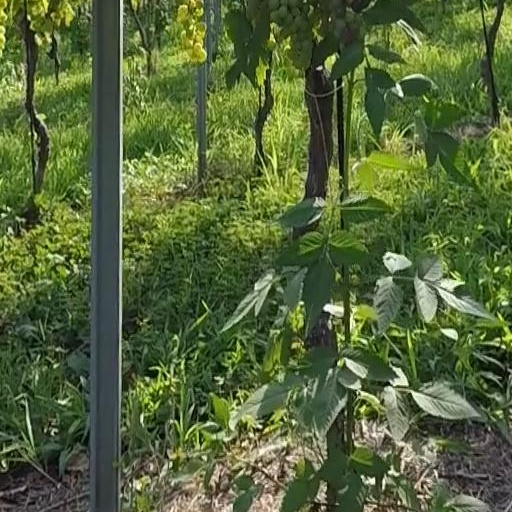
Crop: grape